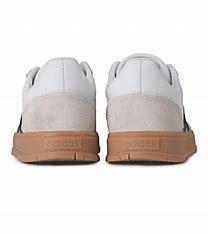
Brand: adidas
Model: neo Adidas NEO Gradas